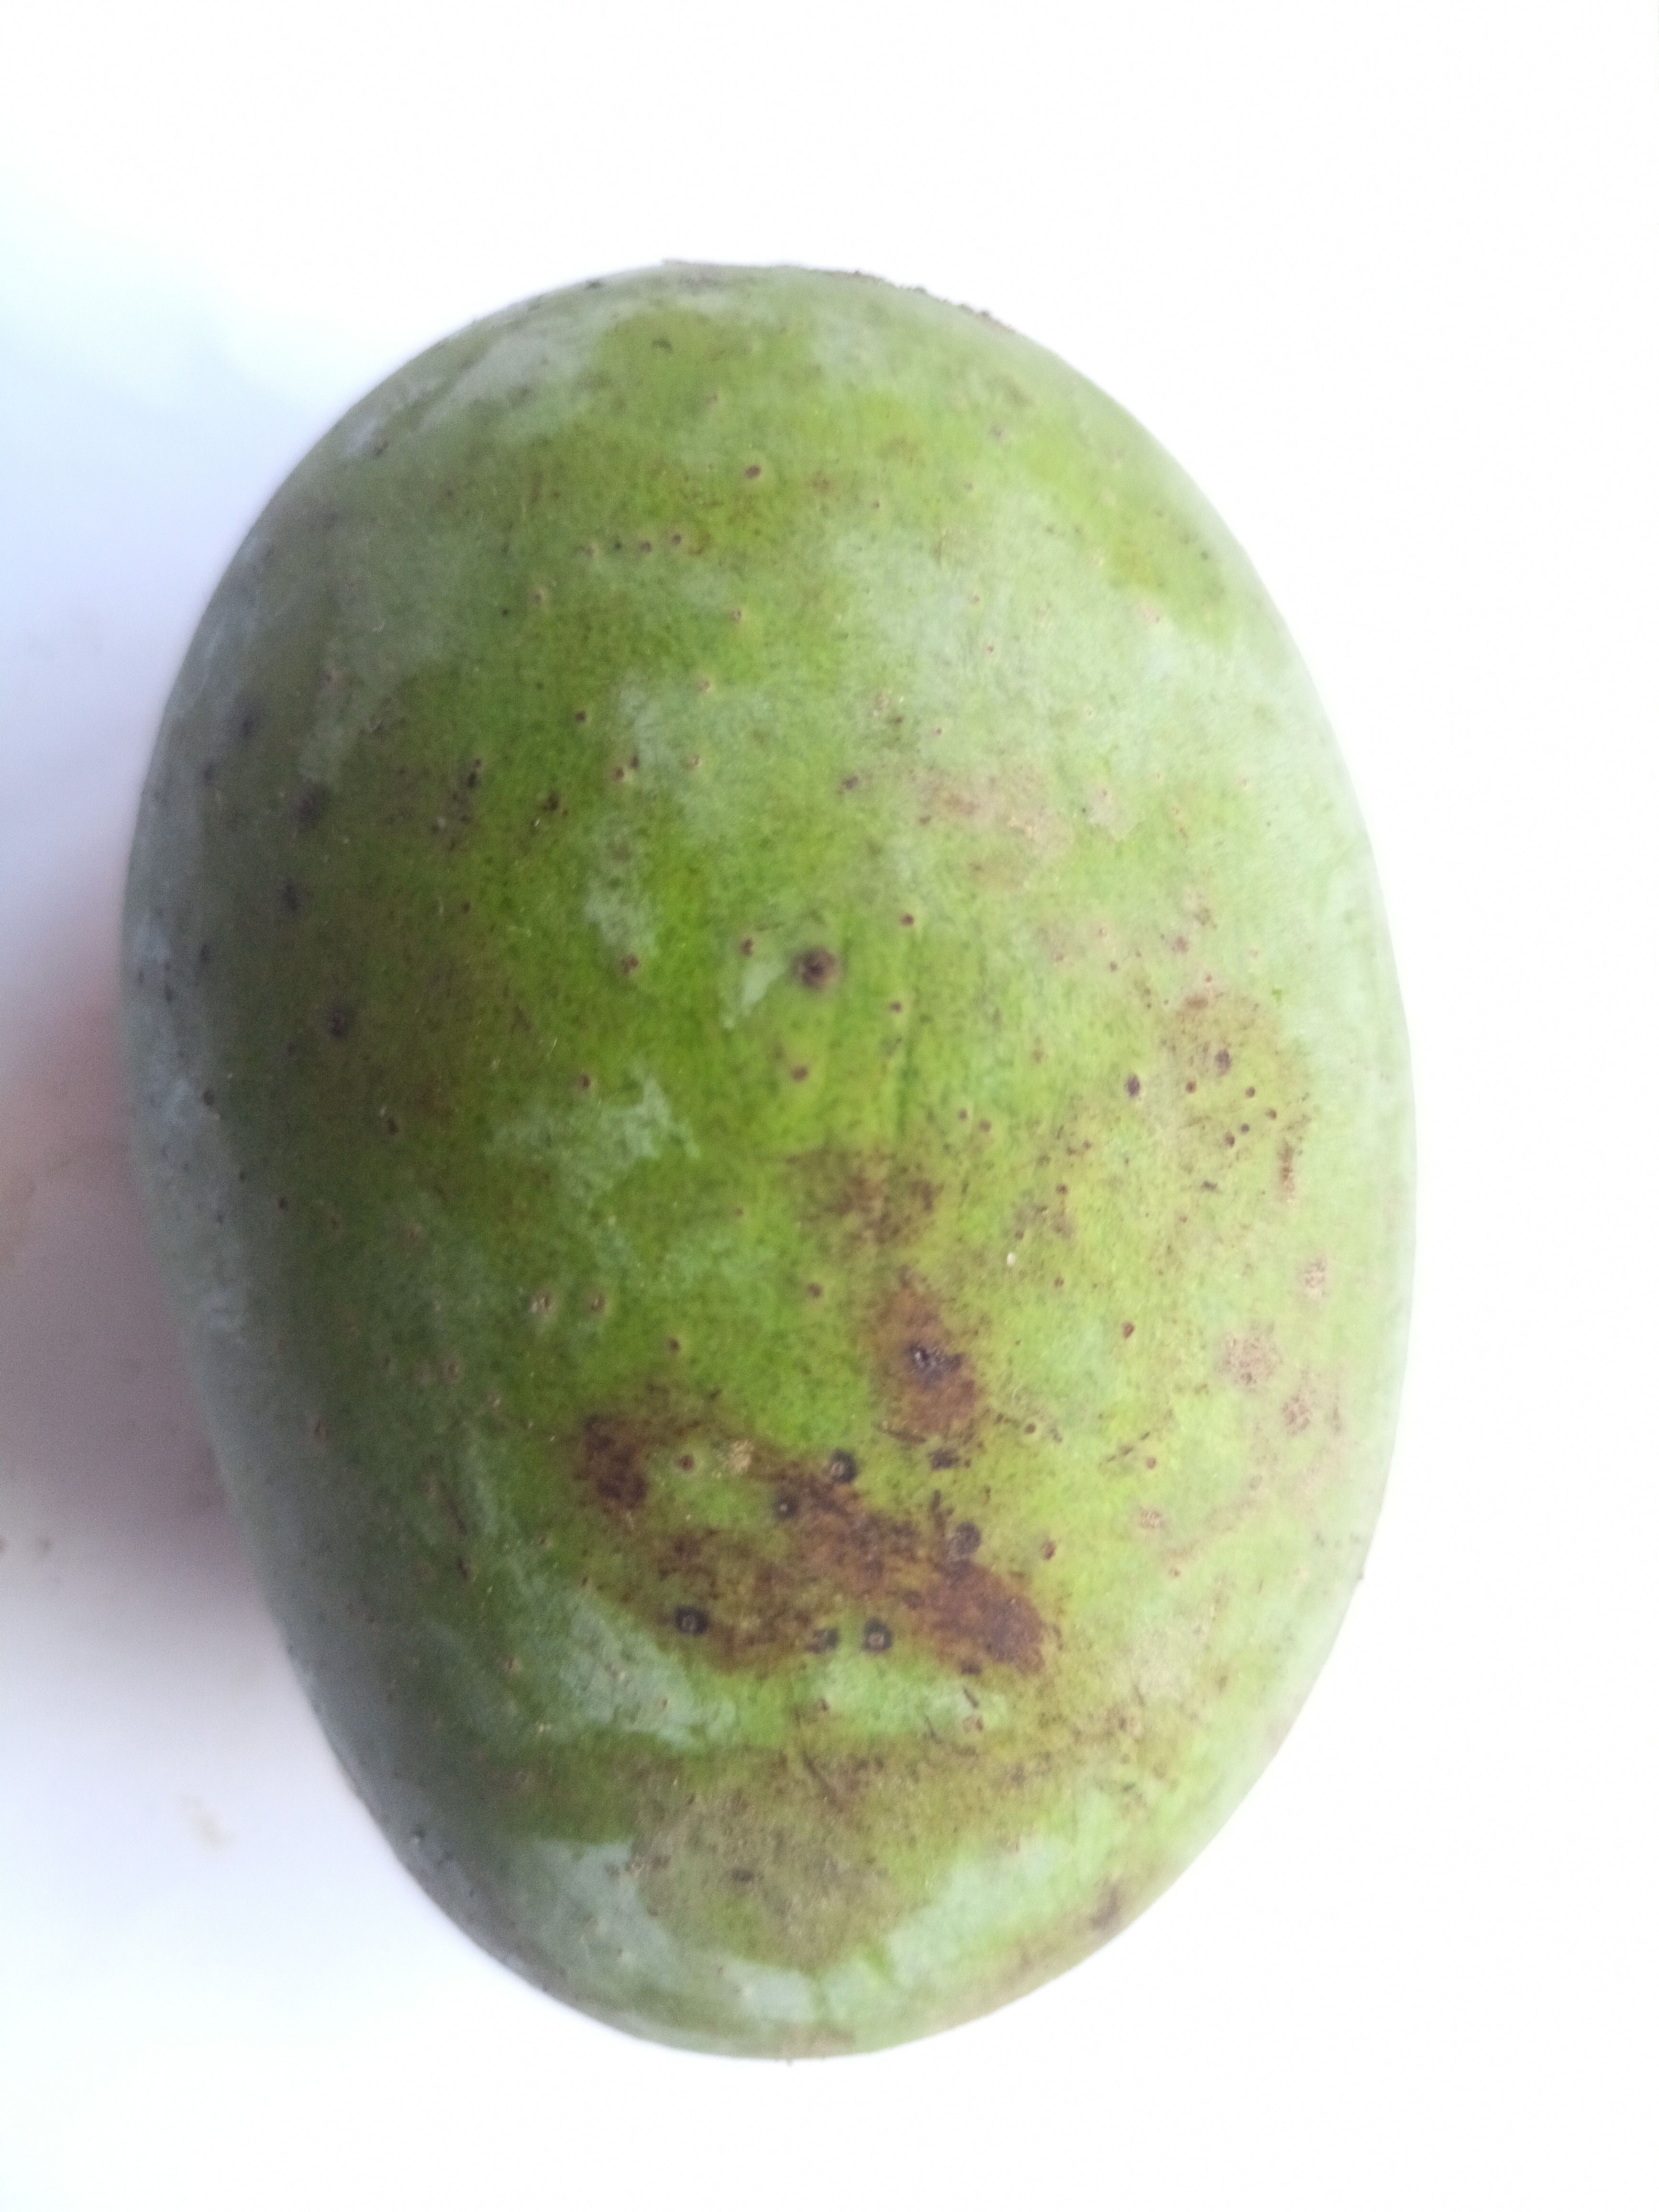
Mango variety: Langra